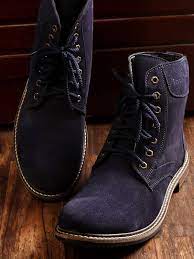
Label: Sneaker